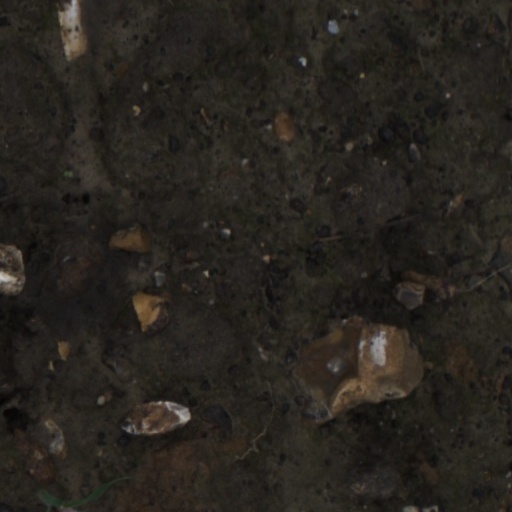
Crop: wheat